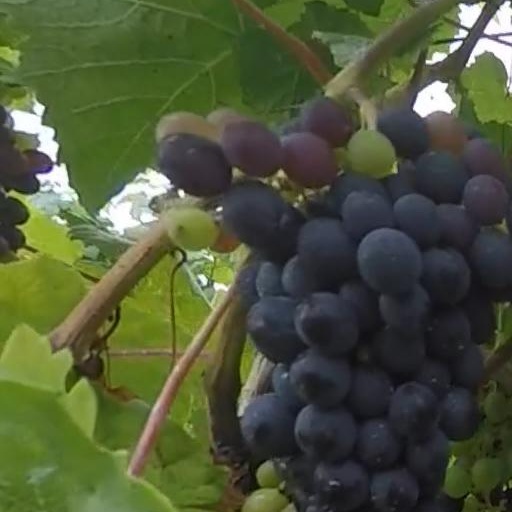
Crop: grape